Columbus Zoo and Aquarium

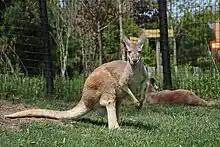
Red kangaroo in the Walkabout Exhibit

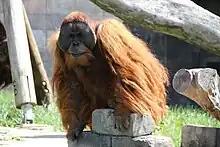
Orangutan at the exhibit

The Australia region is located on the far west side of the zoo, lying along the east bank of the Scioto River. The nocturnal exhibit opened in November 2003, while the kangaroo walkabout, koala habitat, and Lorikeet Aviary opened in 2004. The Nocturnal Building (formerly the 'Roadhouse') is an indoor nocturnal exhibit displaying animals from Southeast Asia, Australia, and New Zealand, including Indian crested porcupine, North Island brown kiwi, southern hairy-nosed wombat, and an indoor flight aviary displaying over twenty species of Asian and Australian birds. The region's feature habitat is the kangaroo walkabout exhibit, which houses red kangaroos and eastern grey kangaroos. The habitat is at ground-level, which allows visitors to walk through the actual habitat along with the kangaroos. The Columbus Zoo is one of only nine US zoos to permanently house koalas and is one of the few US zoos to display the species in both outdoor and indoor habitats. The exhibit in the region is Lorikeet Aviary featuring rainbow lorikeets, coconut lorikeets, and marigold lorikeets. The exhibit allows visitors to purchase a cup of nectar and feed the birds. In 2019, the Tasmanian devil exhibit opened, featuring the Tasmanian devils.